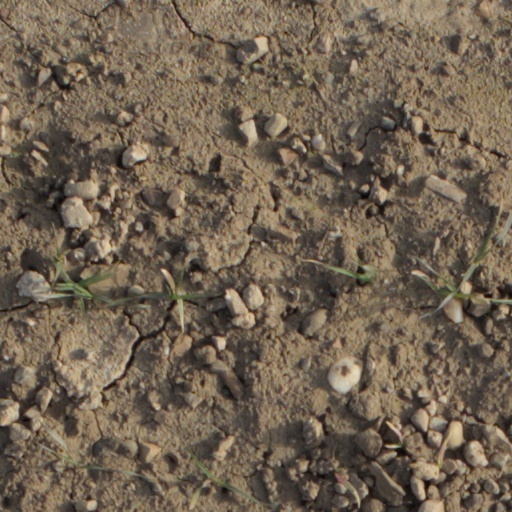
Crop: wheat